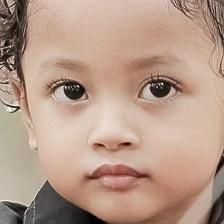
Label: faces